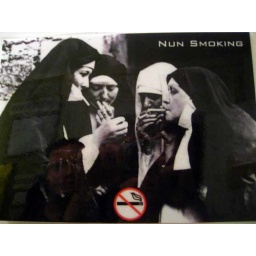
Funny sign in the train station